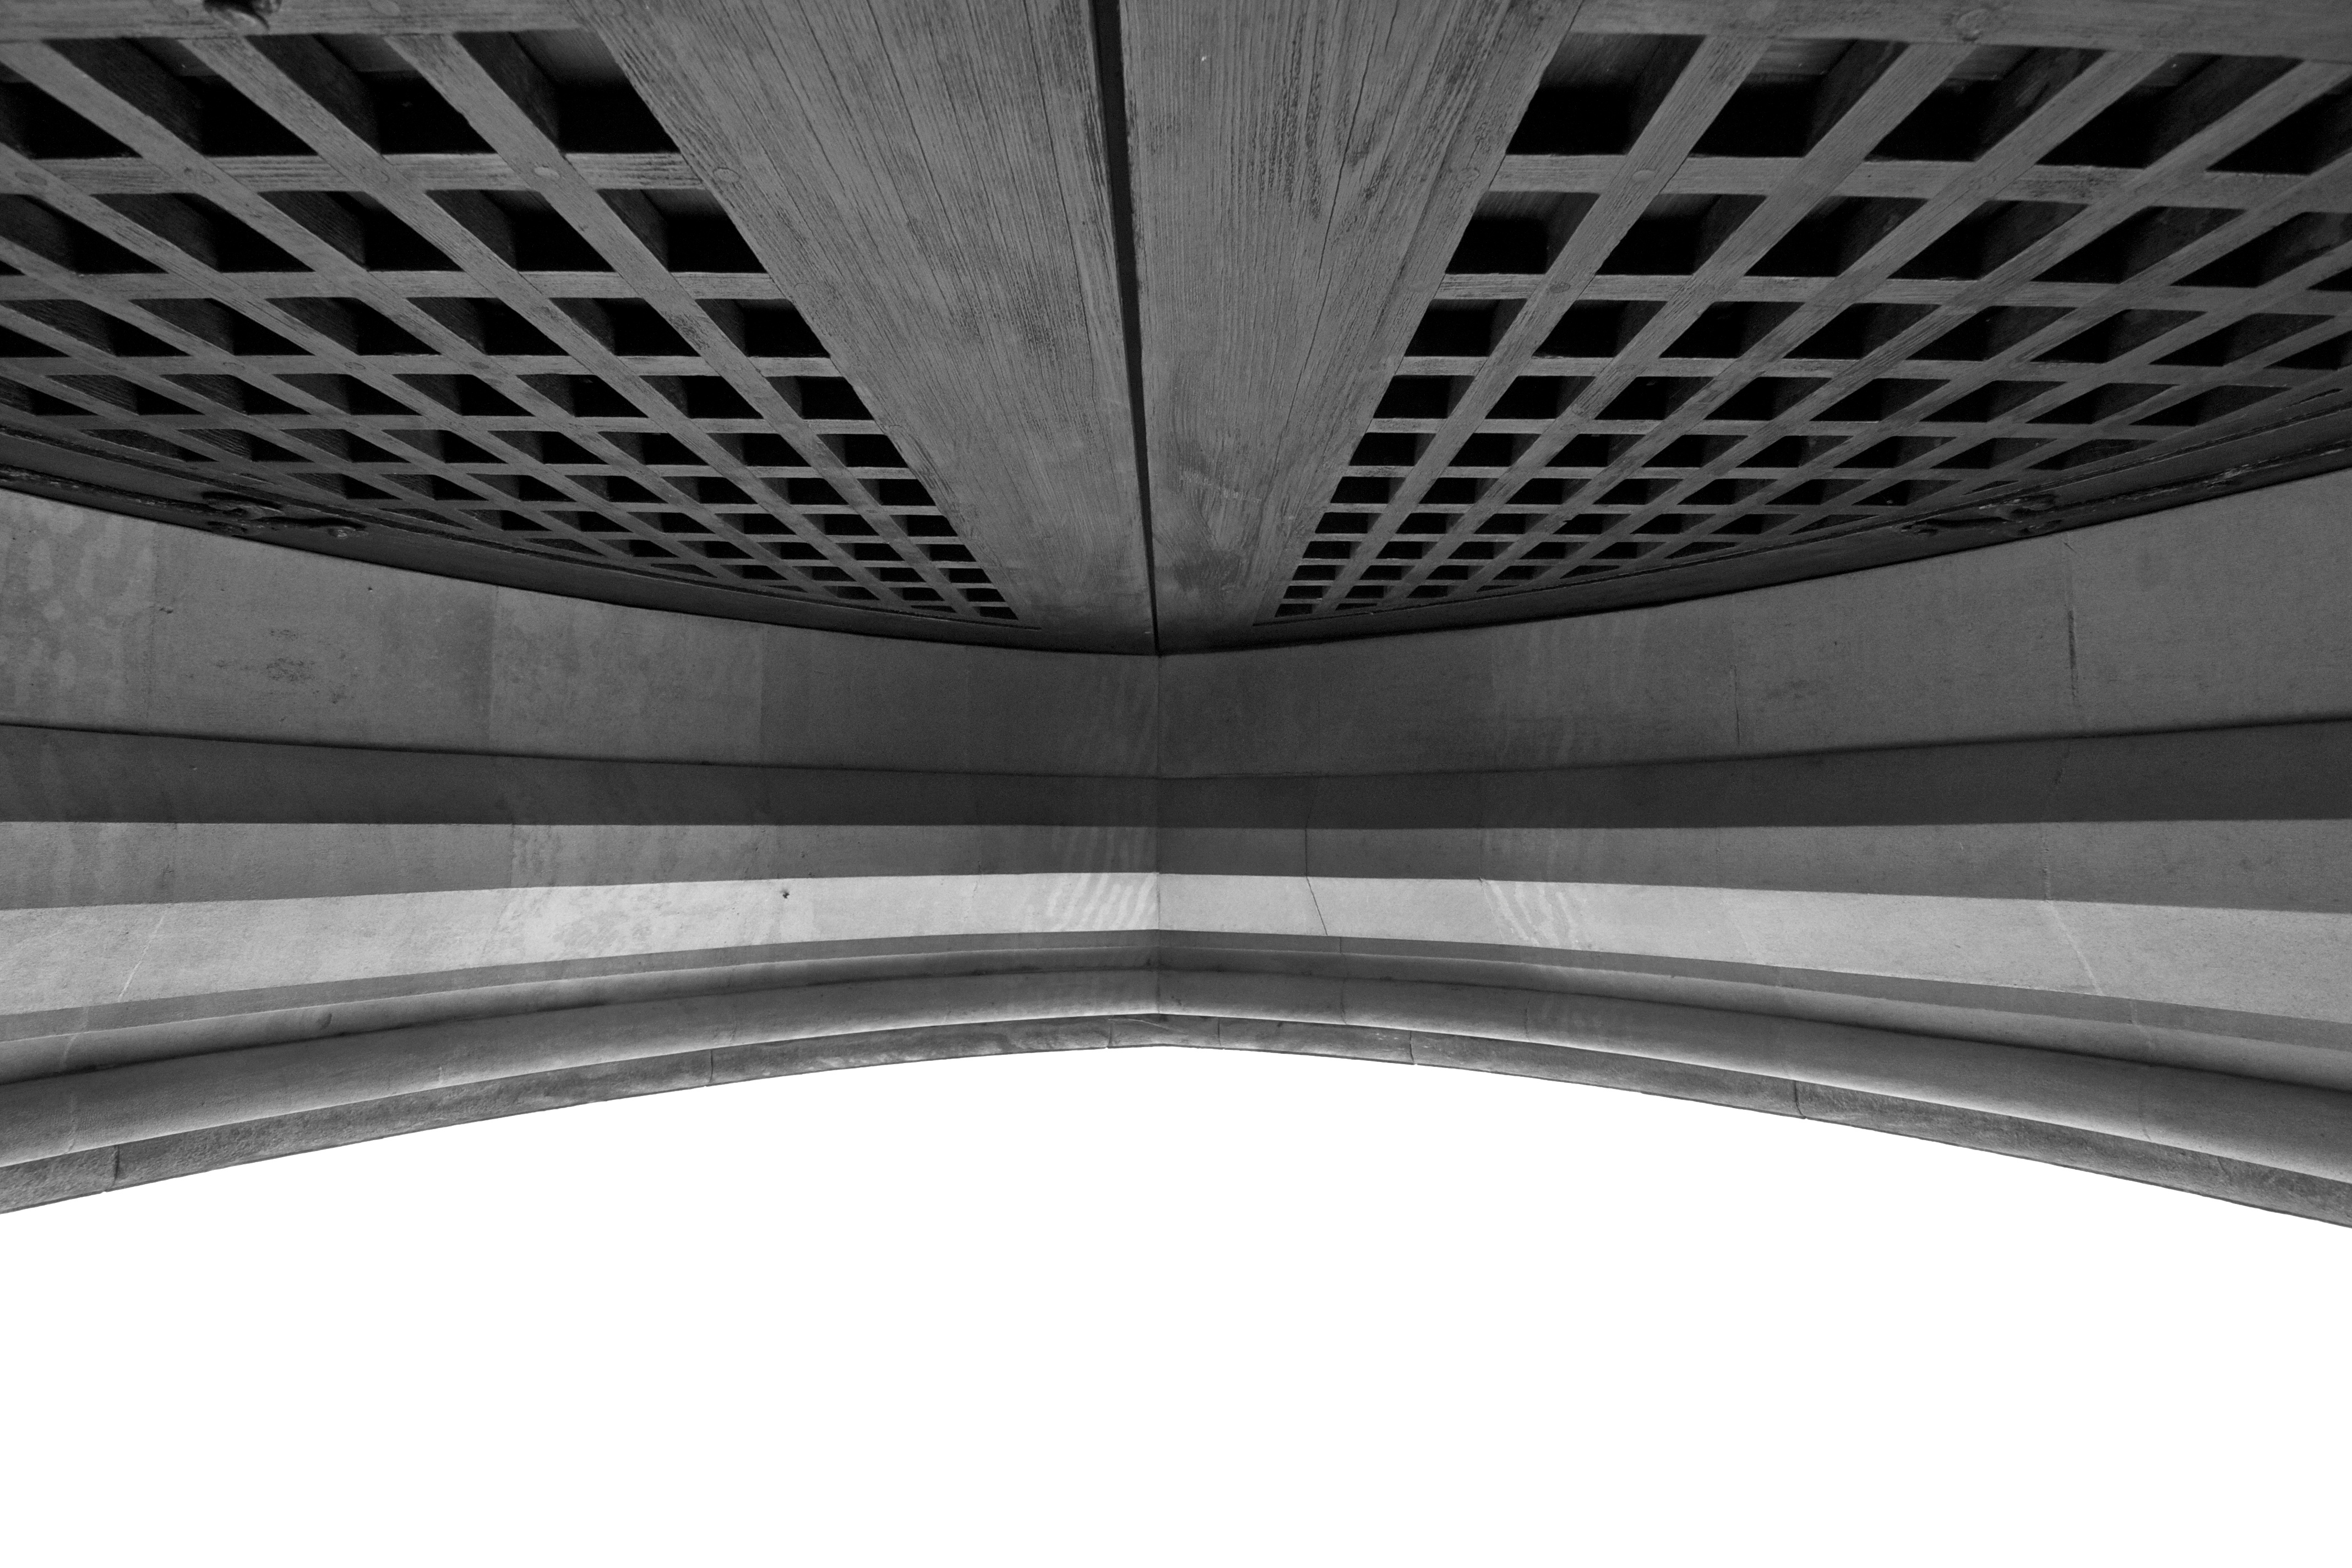
wing, black and white, architecture, structure, white, wheel, arch, ceiling, line, church, black, monochrome, door, tire, bumper, bw, blackwhite, madness, design, symmetry, sony, tamron, textures, stmaryschurch, a700, mmm, monochromemonthmadness, 1024, daylighting, monochrome photography, automotive exterior, automotive tire